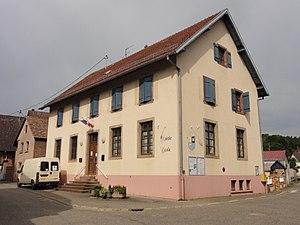
Alsace, Bas-Rhin, Wintzenheim-Kochersberg, Mairie-école.